Little Bethel African Methodist Episcopal Church

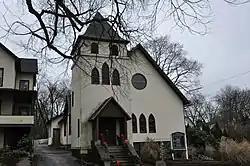

The Little Bethel African Methodist Episcopal Church, now the Bethel African Methodist Episcopal Church, is a historic church building and congregation at 44 Lake Avenue in Greenwich, Connecticut, United States. Founded in 1882, the congregation was Greenwich's first African-American congregation of any denomination, and remains a center of African-American society in the town. Its current church, built in 1921 on the site of its first church, is a good example of Late Gothic Revival architecture, and was listed on the National Register of Historic Places in 2010.